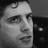
Emotion: neutral